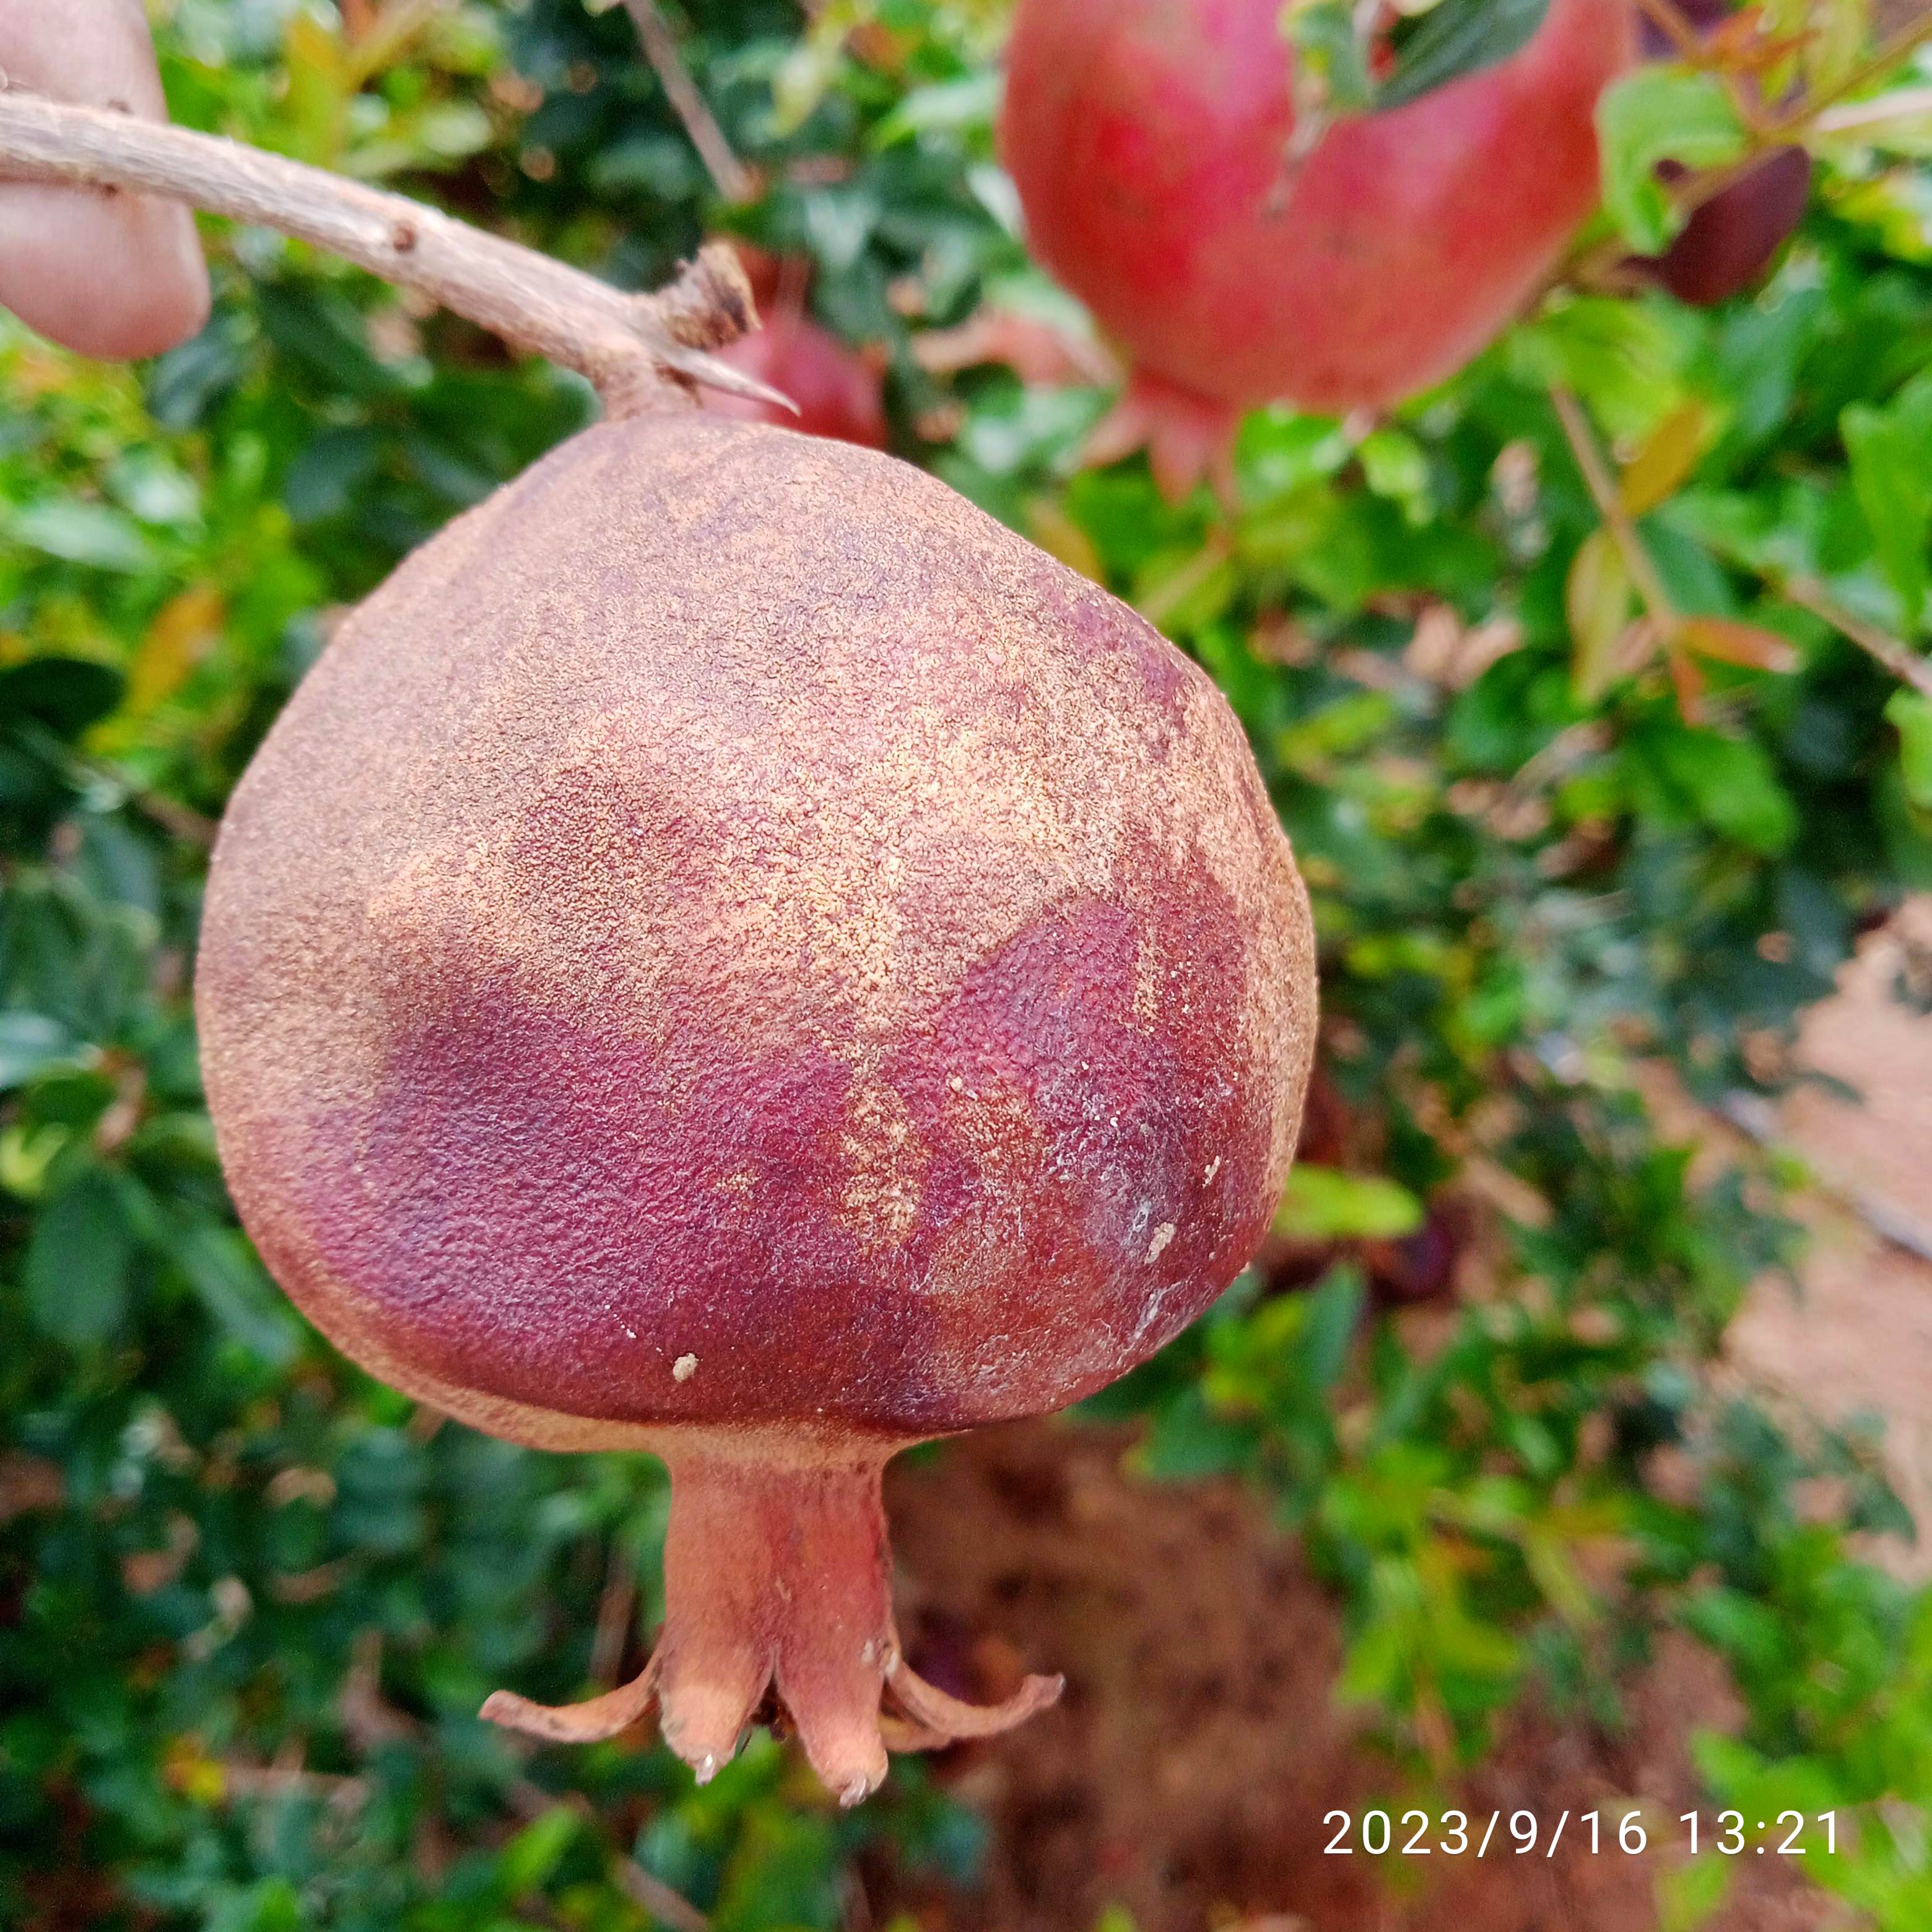
Label: Alternaria